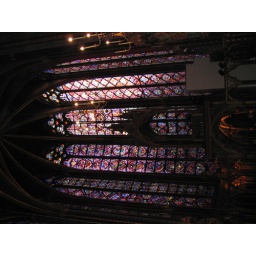
Beautiful stained glass windows in a church in Paris.